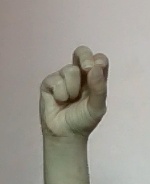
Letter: gaaf